Question: Please indicate a possible affordance area of eat_apple that can be used for biting
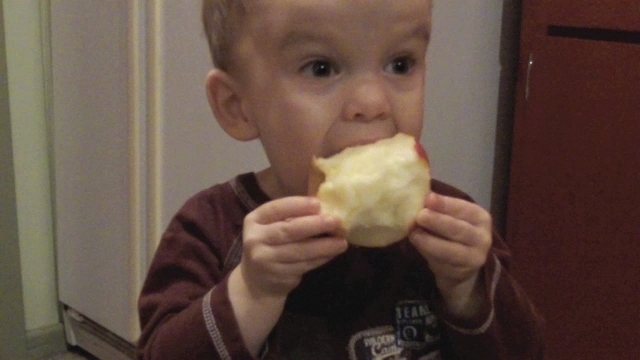
Answer: [308.5, 133, 431.5, 244]